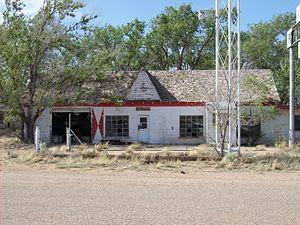
Glenrio est une localité qui se situe à la frontière entre le Texas et le Nouveau-Mexique, à la fois dans le comté de Deaf Smith et dans le comté de Quay. La population y était de 5 habitants en 2000.